The Street (1958 film)

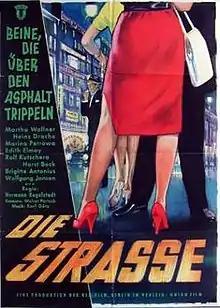

The Street is a 1958 West German crime drama film directed by Hermann Kugelstadt and starring Martha Wallner, Heinz Drache and Marina Petrova.